Froebel star

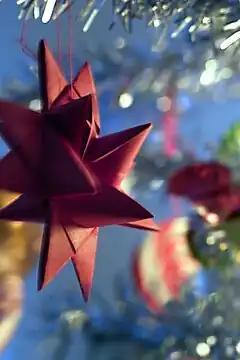
An out-of-focus close-up of a part of a Christmas tree with glitter garlands and blurry decoration. In-focus in the left half of the picture, suspended from one of the twigs, is a red cardboard-woven Froebel star. Four tips and seven prongs are visible.

A Froebel star is a Christmas decoration made of paper, common in Germany. In English it does not have a commonly recognised name; it can be referred to as an Advent star, Danish star, German star, Nordic star, Pennsylvanian star, Polish star, Swedish star, Christmas star, or Froebel star. It is also sometimes called a Moravian star, though the Moravian star is a general category of geometrical shapes and the sixteen tipped piece of origami is specifically called the Froebel star.